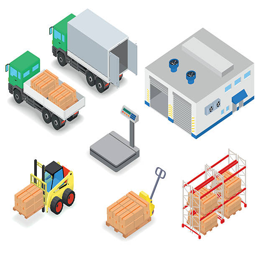
loading or unloading a truck in the warehouse .